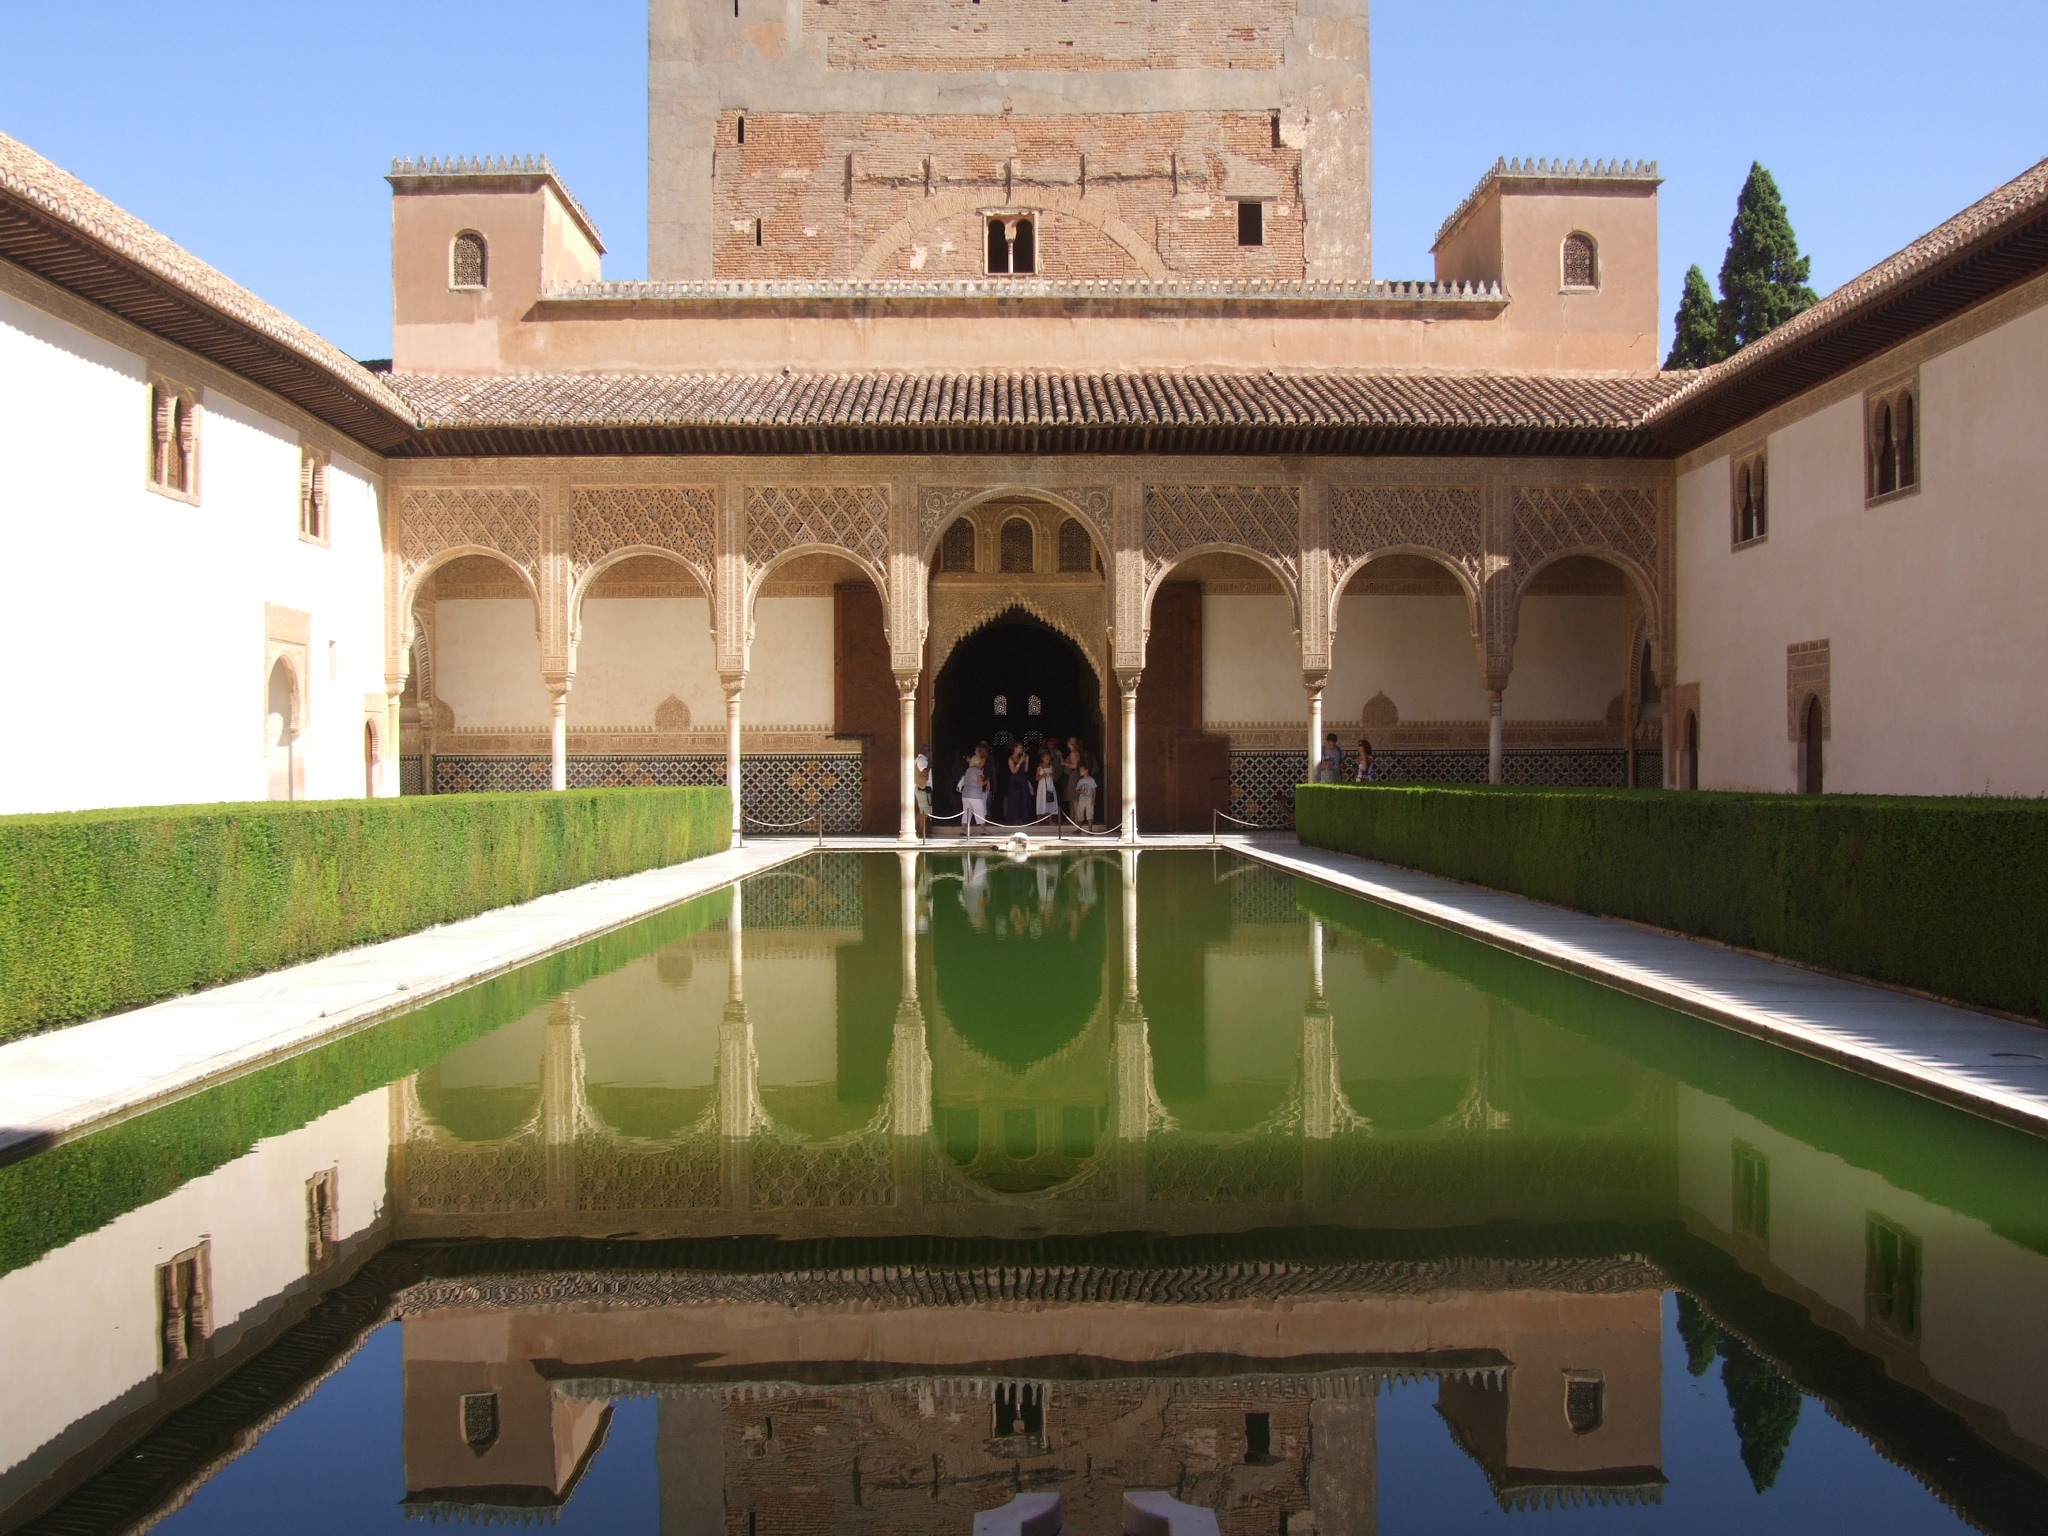
architecture, villa, mansion, lake, building, palace, home, tranquility, green, reflection, swimming pool, calm, facade, property, courtyard, vision, estate, hacienda, reflecting pool, water mirror